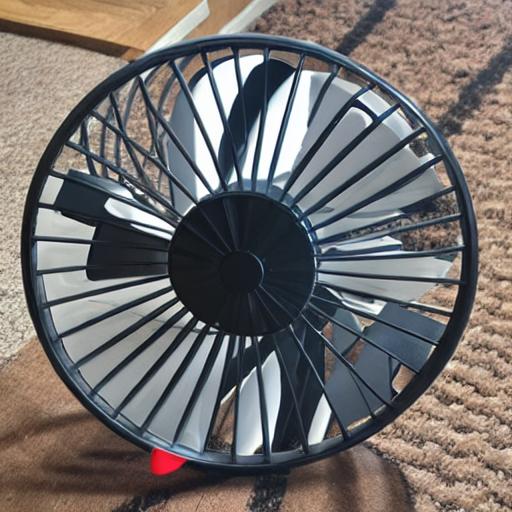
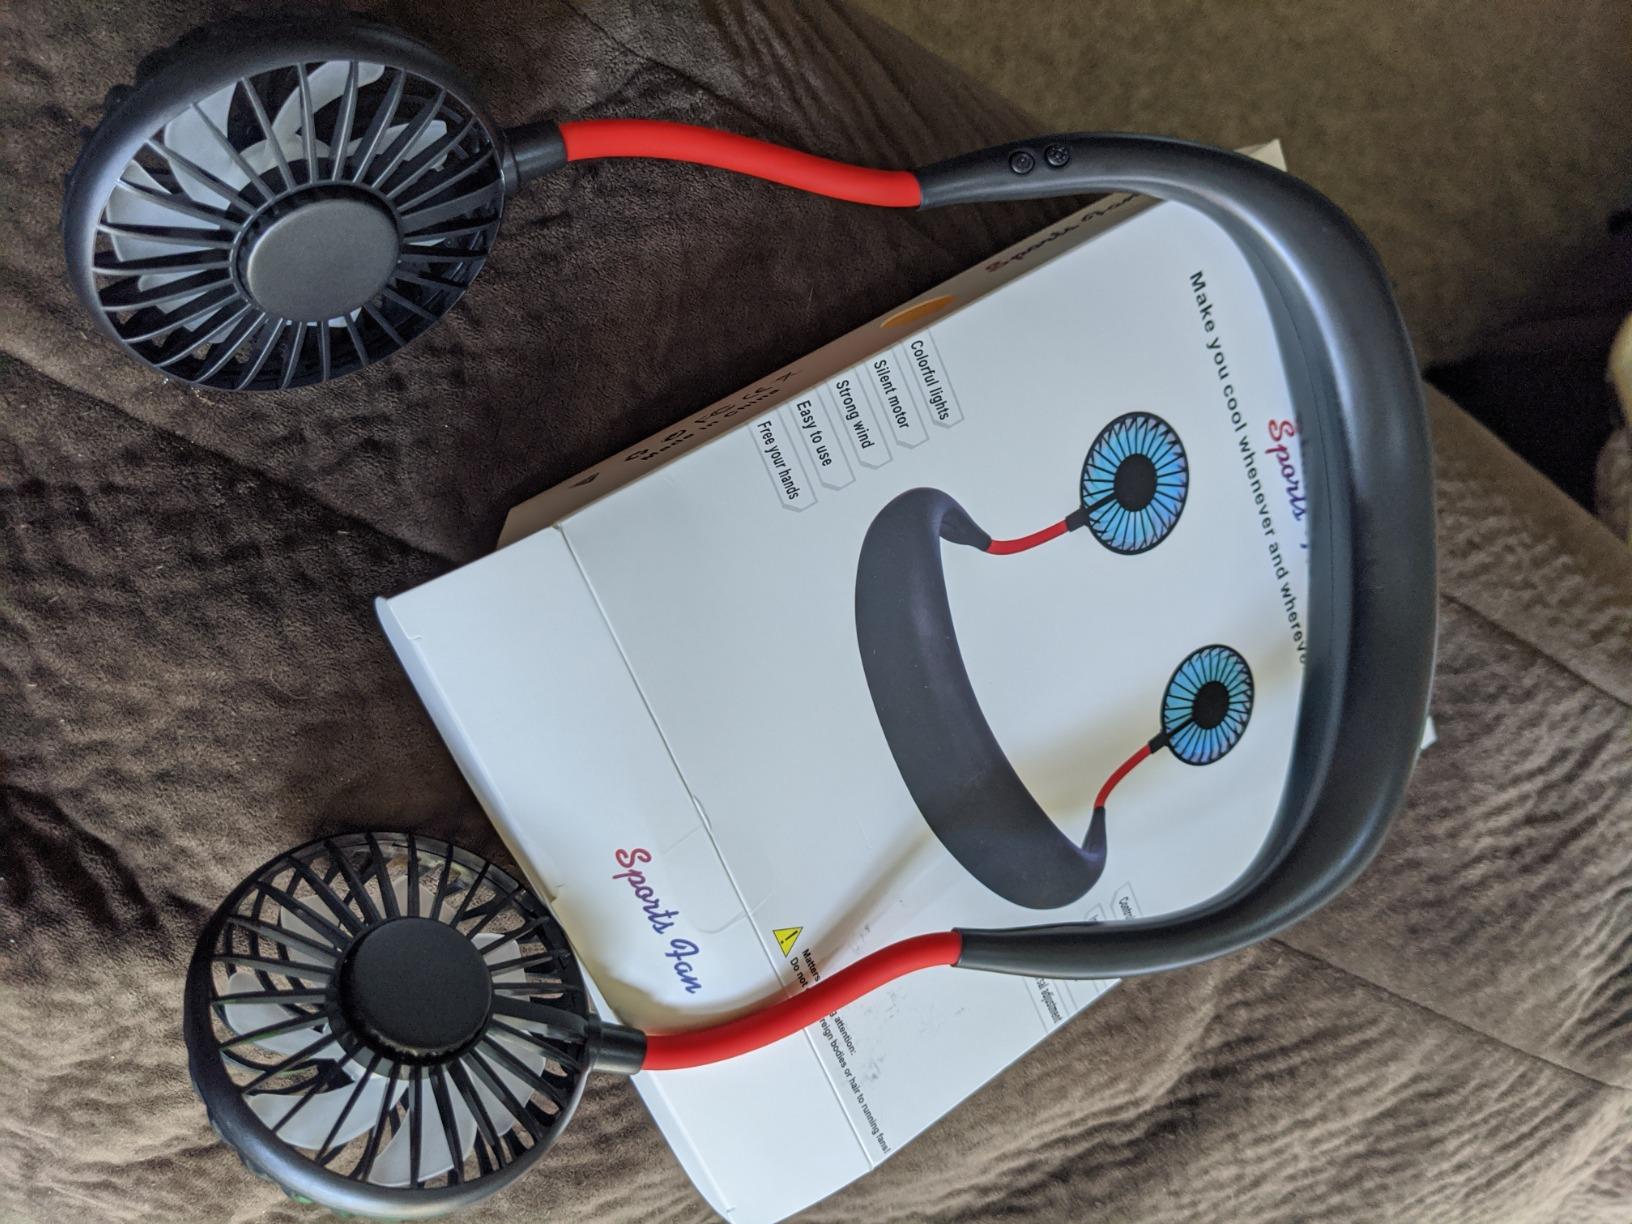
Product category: fan
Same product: no